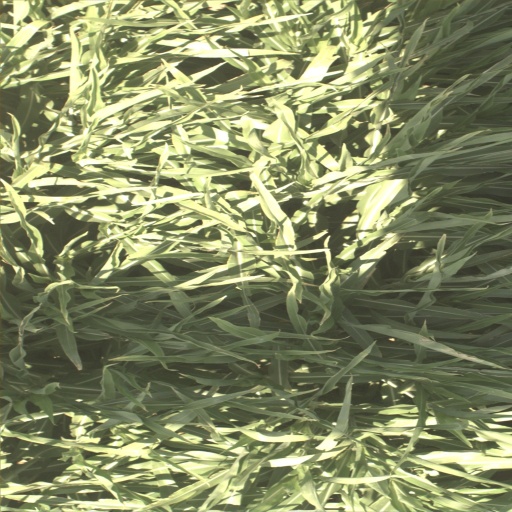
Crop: sorghum